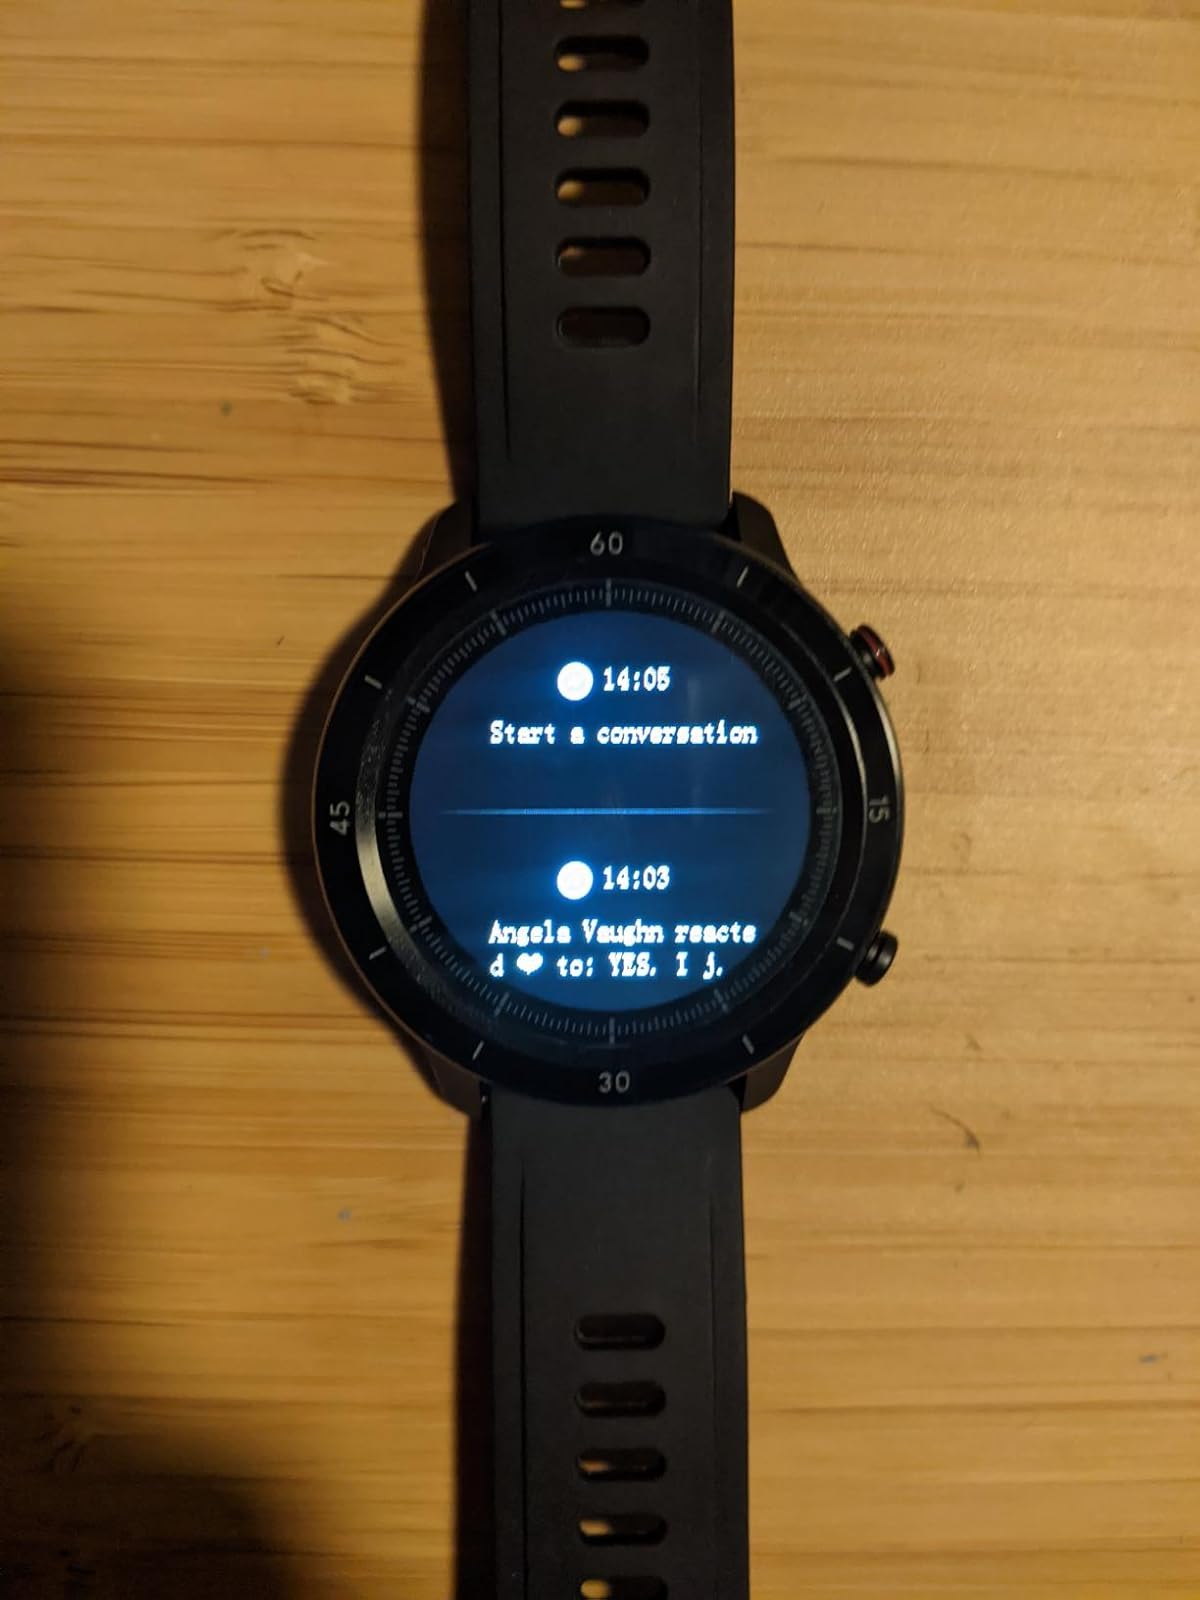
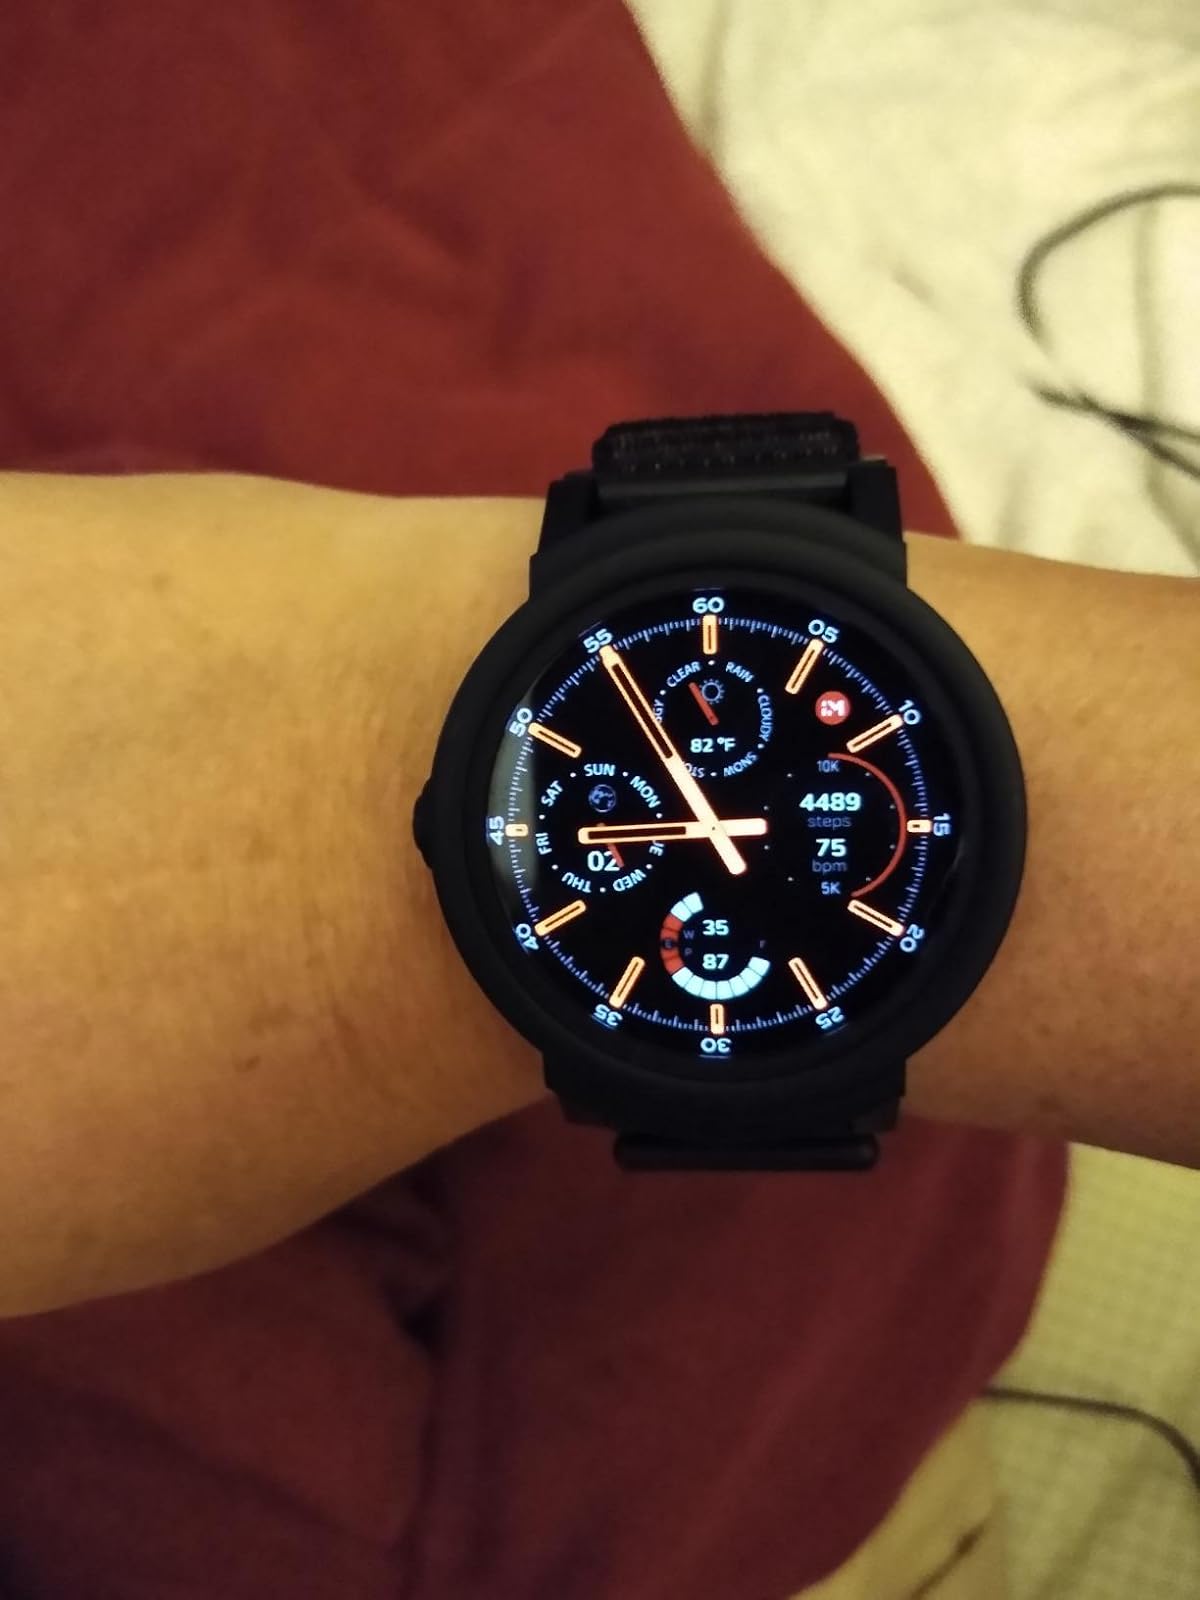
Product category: smartwatch
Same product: no